Isaac B. Desha

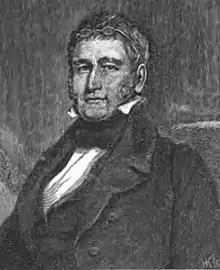
John Rowan was Desha's primary defense counsel.

With evidence strongly pointing to Desha as the murderer, General William Reed summoned Desha to his house on November 9 and ordered him to remain until an examining trial could be held. Desha complied, showed no emotion when viewing Baker's body, and did not attempt to flee although left unguarded in the house. The examining trial resulted in Desha's formal arrest, and he was imprisoned in Flemingsburg, Kentucky. Relief Party partisans said that Desha was innocent and his arrest was fabricated by the Anti-Relief Party to embarrass his father Governor Desha and weaken him politically.